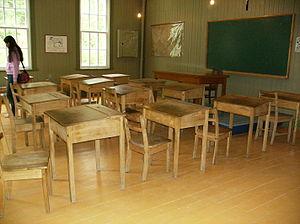
intérieur historique de l'école du Val Jalbert Québec Canada